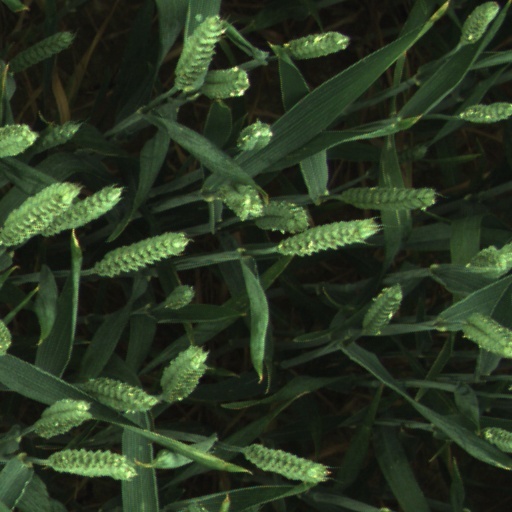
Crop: wheat